Ice protection system

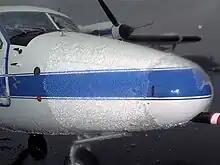
Supercooled large droplet (SLD) ice on a NASA Twin Otter research aircraft

In aeronautics, ice protection systems keep atmospheric moisture from accumulating on aircraft surfaces, such as wings, propellers, rotor blades, engine intakes, and environmental control intakes. Ice buildup can change the shape of airfoils and flight control surfaces, degrading control and handling characteristics as well as performance. An anti-icing, de-icing, or ice protection system either prevents formation of ice, or enables the aircraft to shed the ice before it becomes dangerous.